Khunnuchelys

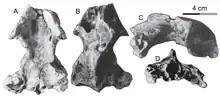
Skull ZIN PH 1/146, one of two skulls assigned to "K. lophorhothon"

"Khunnuchelys" is an extinct turtle is which many skulls are known from. In fact, is the only skull-based trionychid from the Cretaceous. The side of the maxillary makes up a beak-like structure, an unusual feature of trionychids. One skull, ZIN PH 1/146, is relatively small, and is only partly preserved. The maxilla and prefrontals of the specimen are only partly known, although the jugals, basioccipitals, supraoccipital crest, and left quadrate are close to complete. The preserved skull length is , and the total approximate skull is long. The specimen is unique among "Khunnuchelys", as the ventral edge is generally well-preserved. The ventral edge shows that the skull of "Khunnuchelys" is arched from the front to the back.